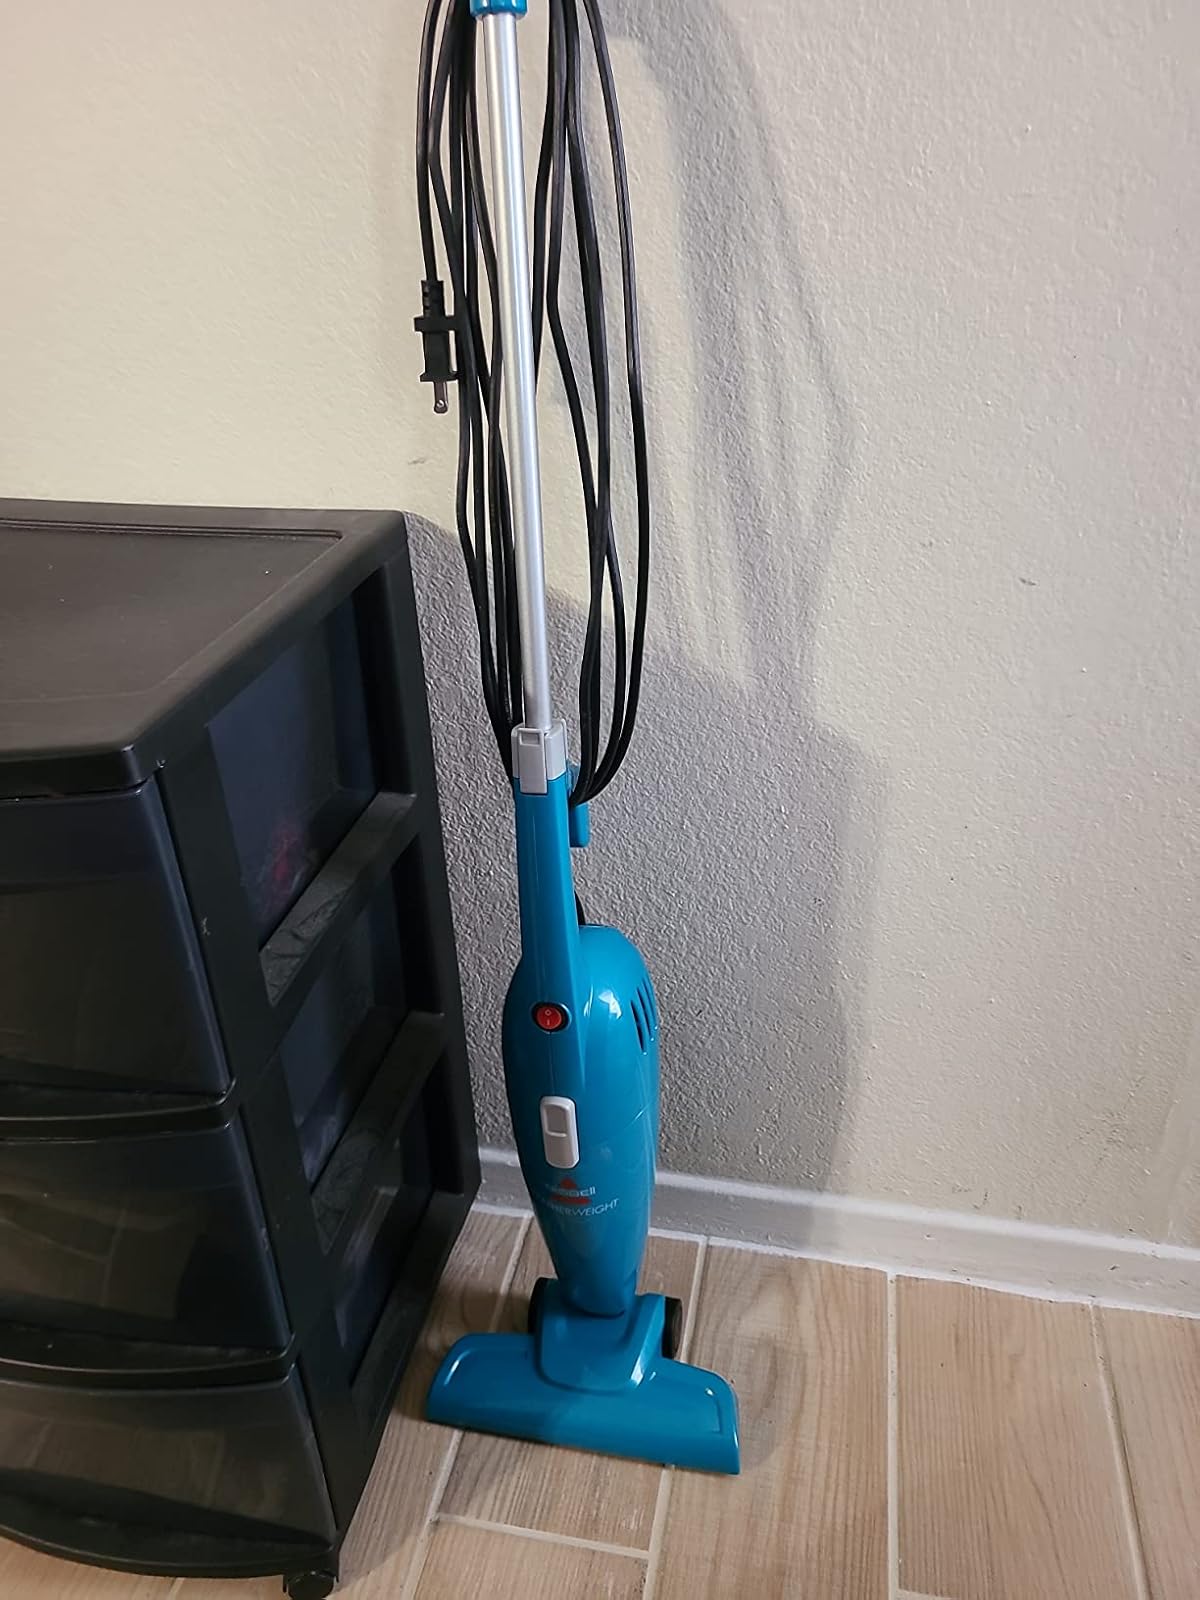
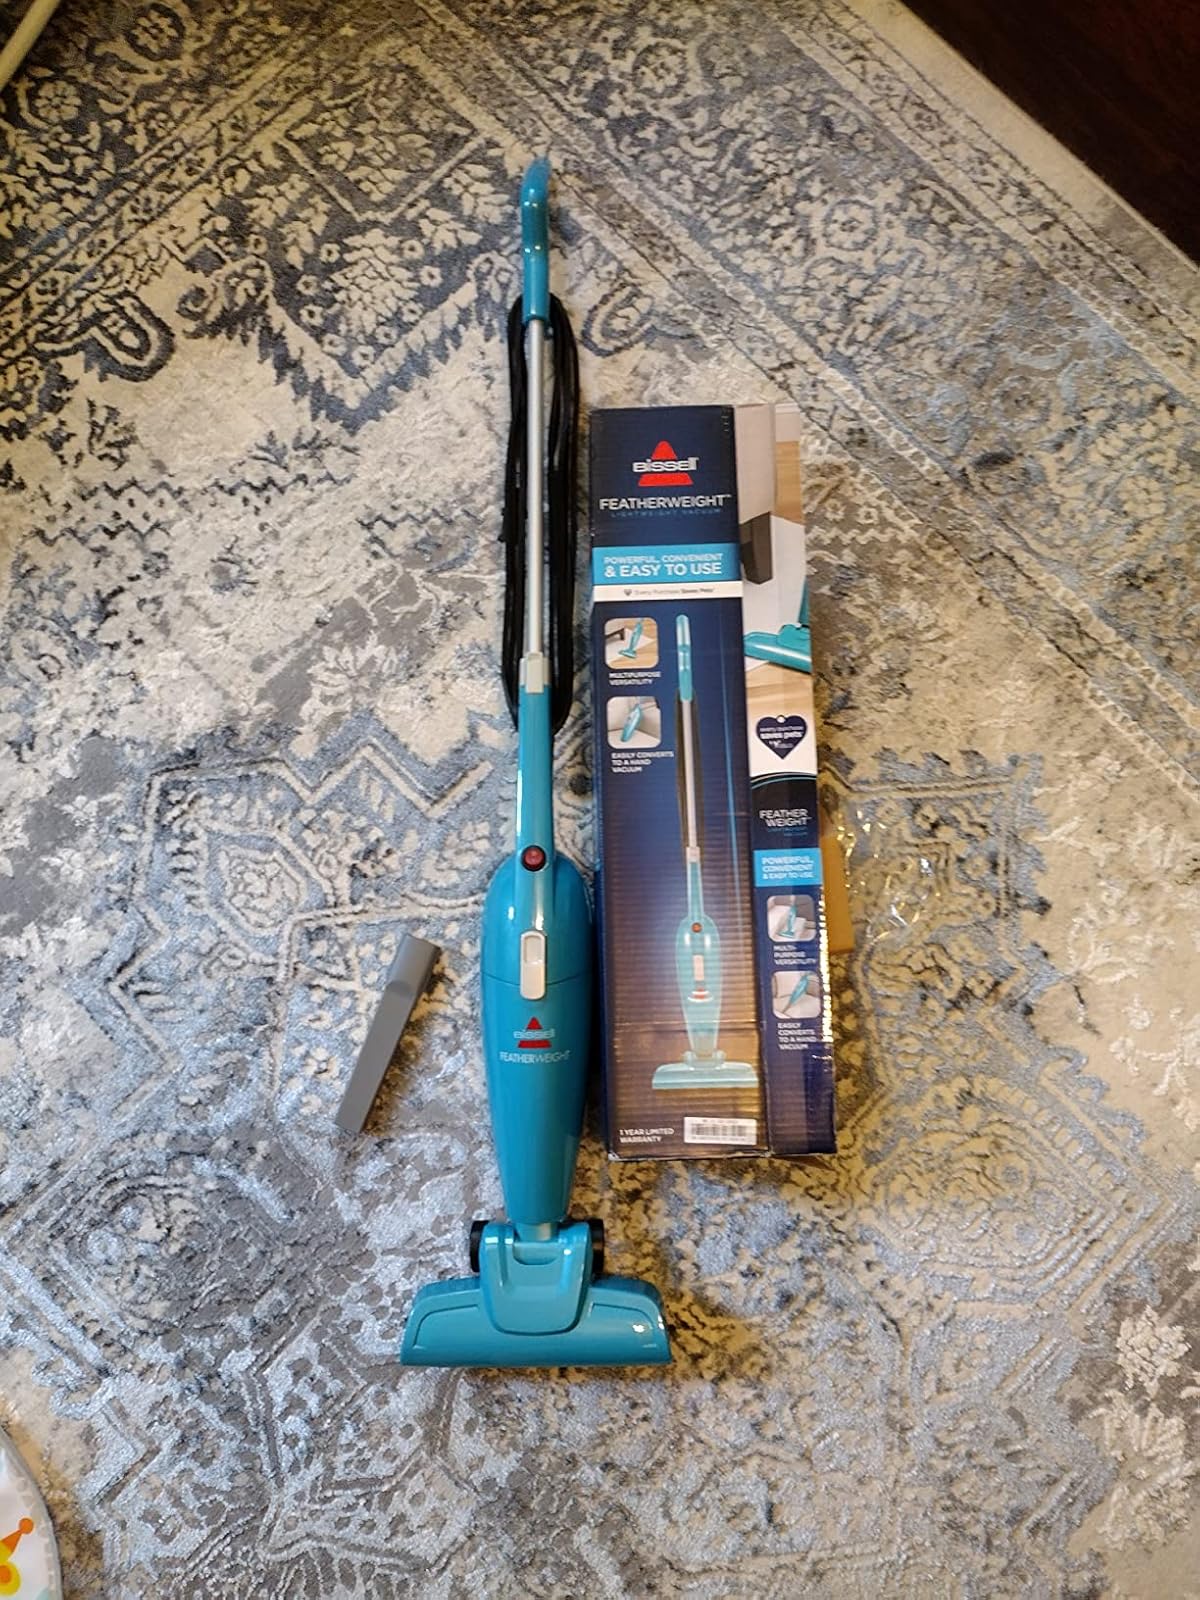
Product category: items_vacuum
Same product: yes